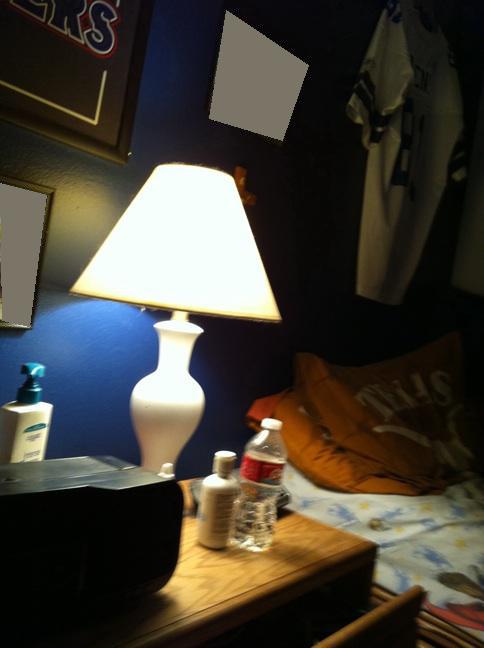Question: Is my light on? And, I have one other question. Do you have to really work all night?
Answer: yes